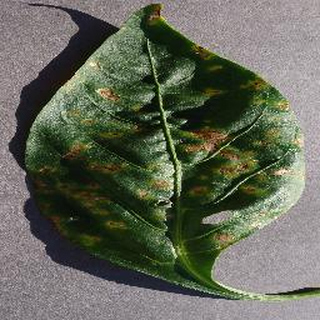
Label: bell_pepper_bacterial_spot